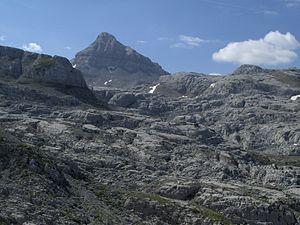
Le lapiaz de la Pierre Saint Martin situé au pied du Pic d'Anie 2504 m
La spéléologie en France compte environ 15 000 adeptes
Le gouffre de La Pierre Saint-Martin, nommé aussi gouffre Lépineux, est l'entrée historique d'une cavité souterraine majeure située dans le Massif de La Pierre Saint-Martin, sur la commune française d'Arette dans les Pyrénées-Atlantiques, en région Nouvelle-Aquitaine, à proximité immédiate de la frontière espagnole au-delà de laquelle se développe une partie du réseau souterrain.
La Pierre Saint-Martin est une station de sports d'hiver situé dans le massif de la Pierre Saint-Martin dans la partie française de la chaîne des Pyrénées. La station est située sur le territoire de la commune d'Arette, dans le département des Pyrénées-Atlantiques et la région Nouvelle-Aquitaine.